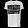
Label: T - shirt / top